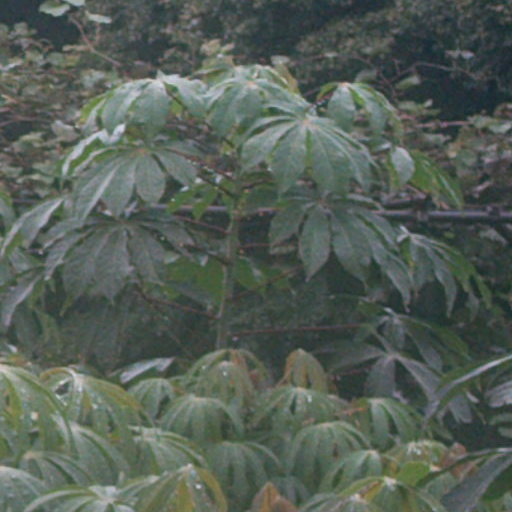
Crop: cassava